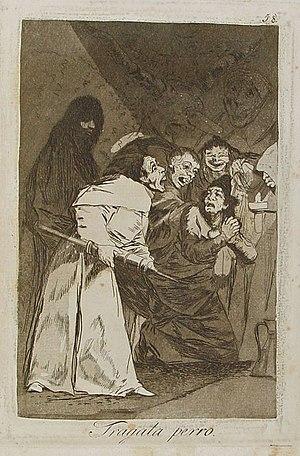
L'eau-forte Tragala perro est une gravure de la série Los caprichos du peintre espagnol Francisco de Goya. Elle porte le numéro 58 dans la série des 80 gravures. Elle a été publiée en 1799.